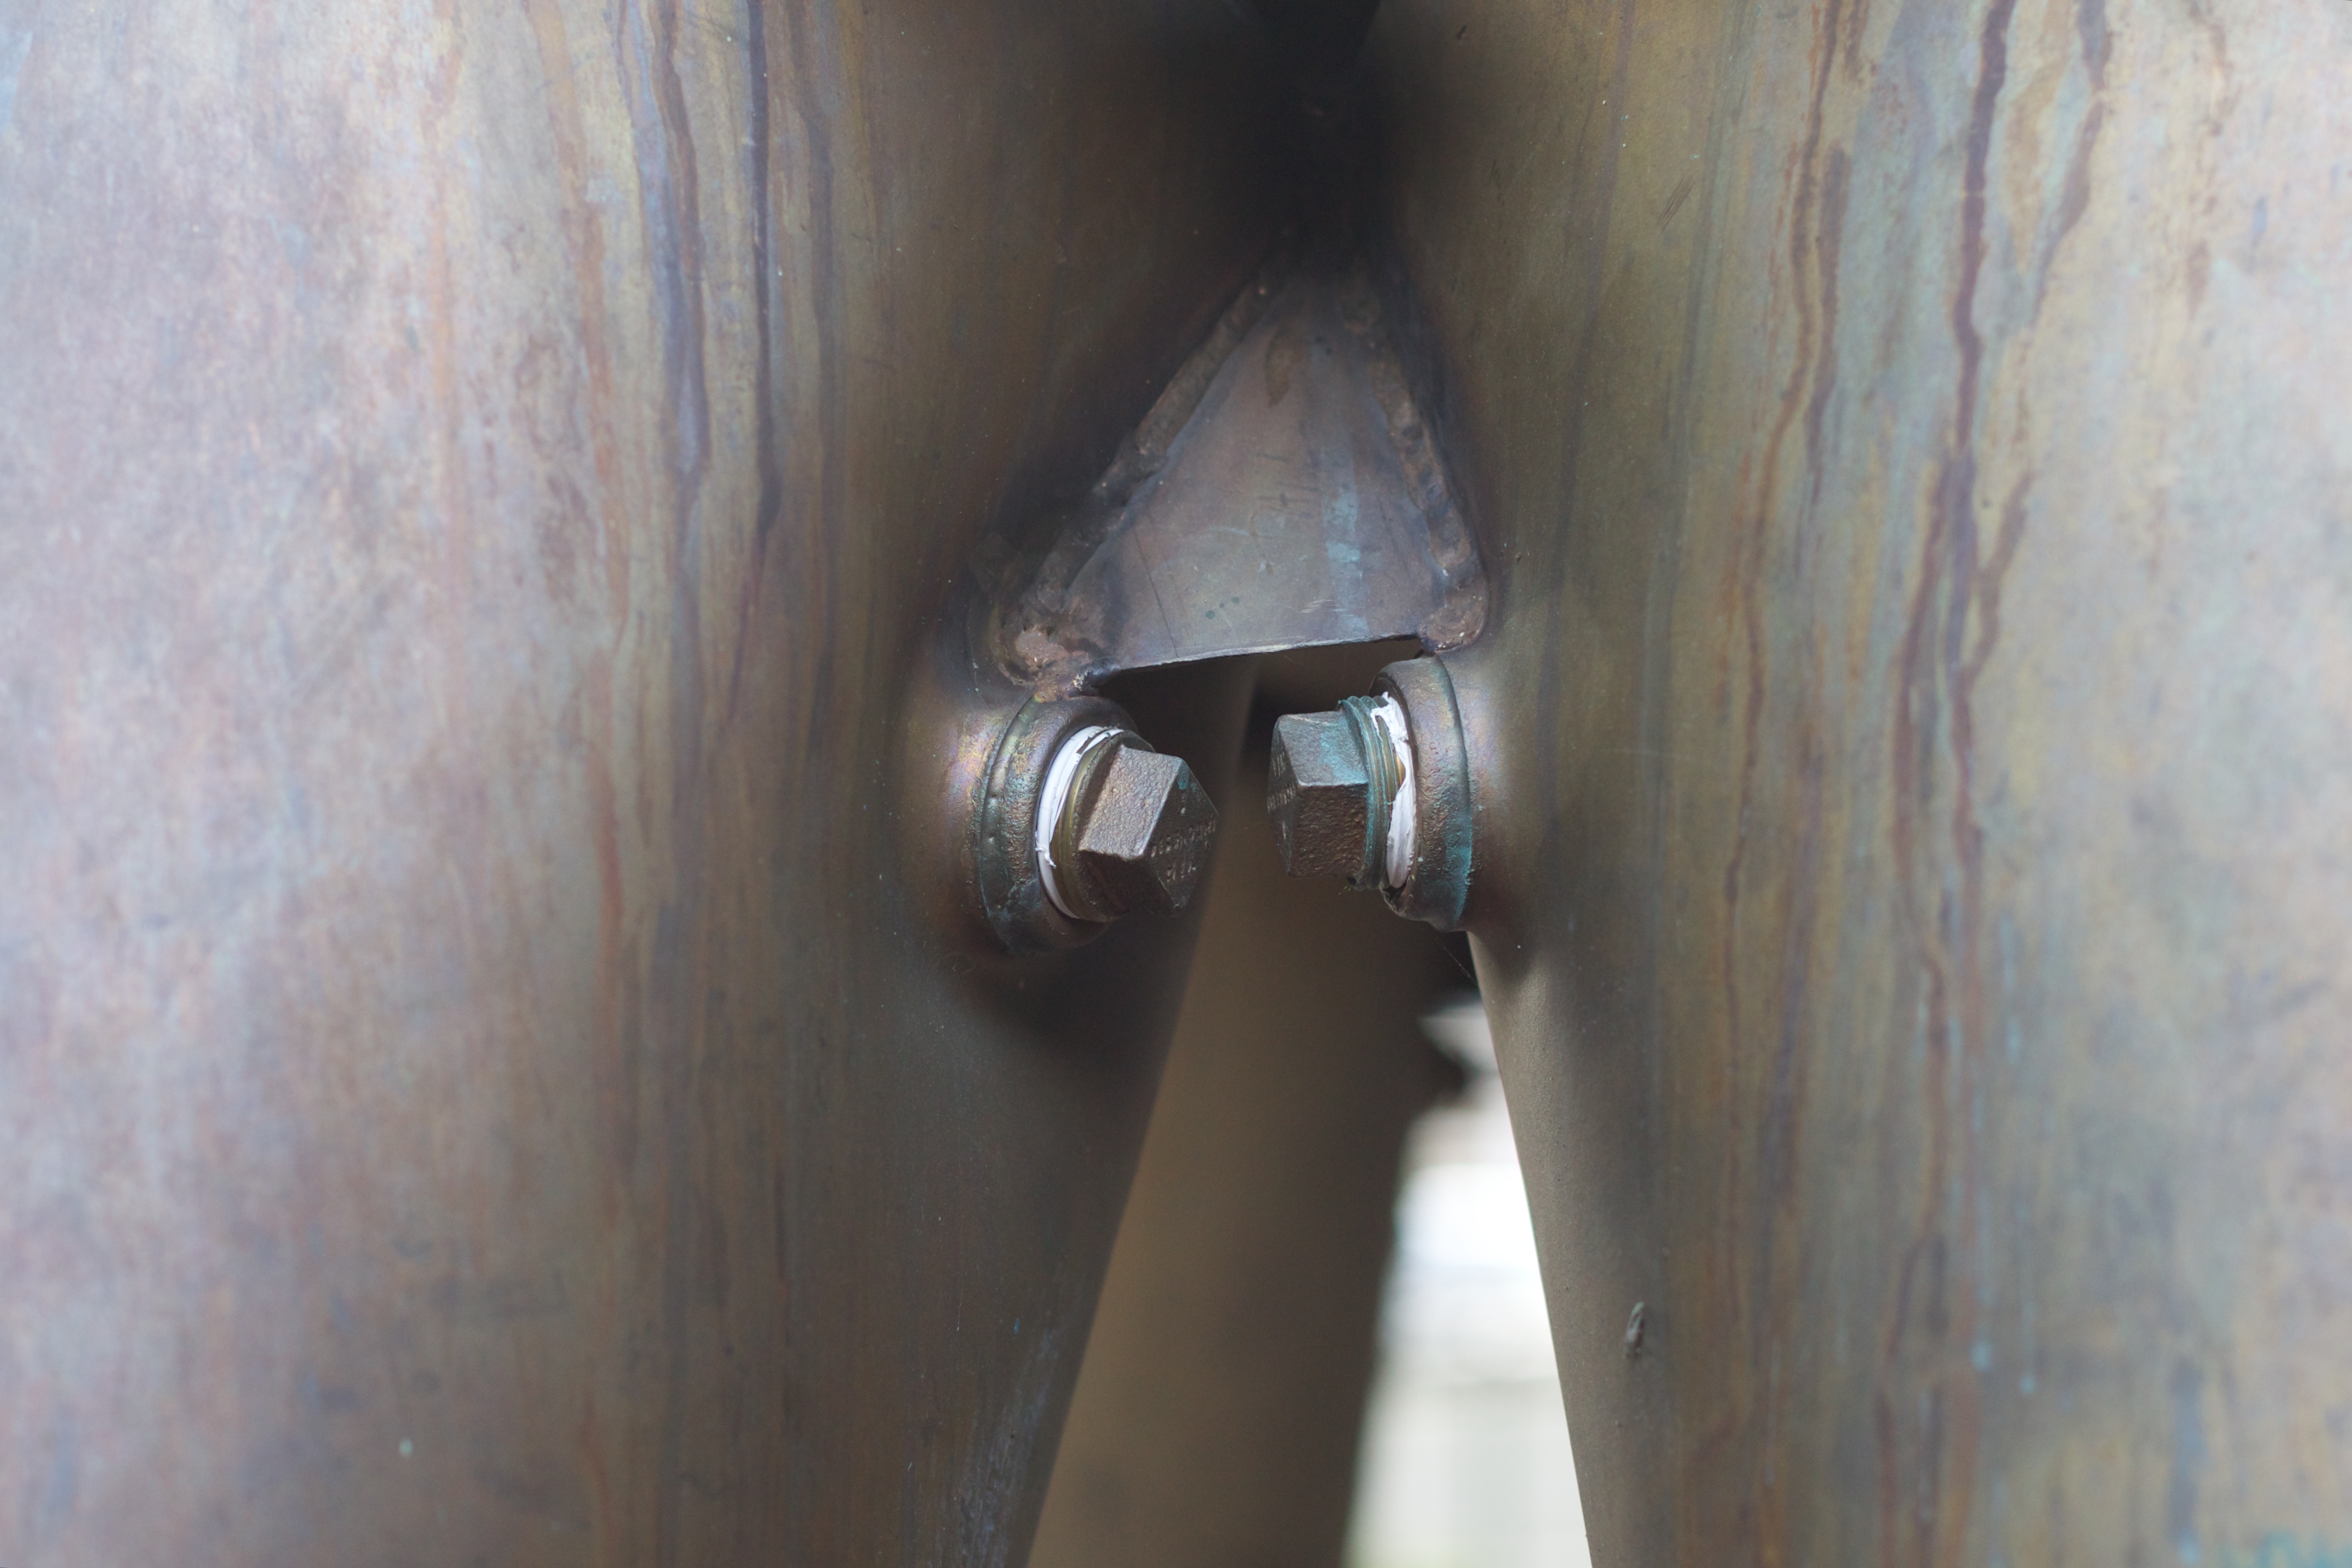
angle